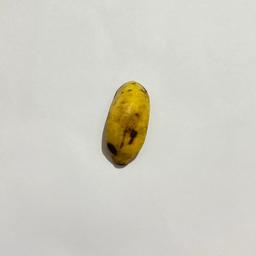
Banana variety: Sabri Kola